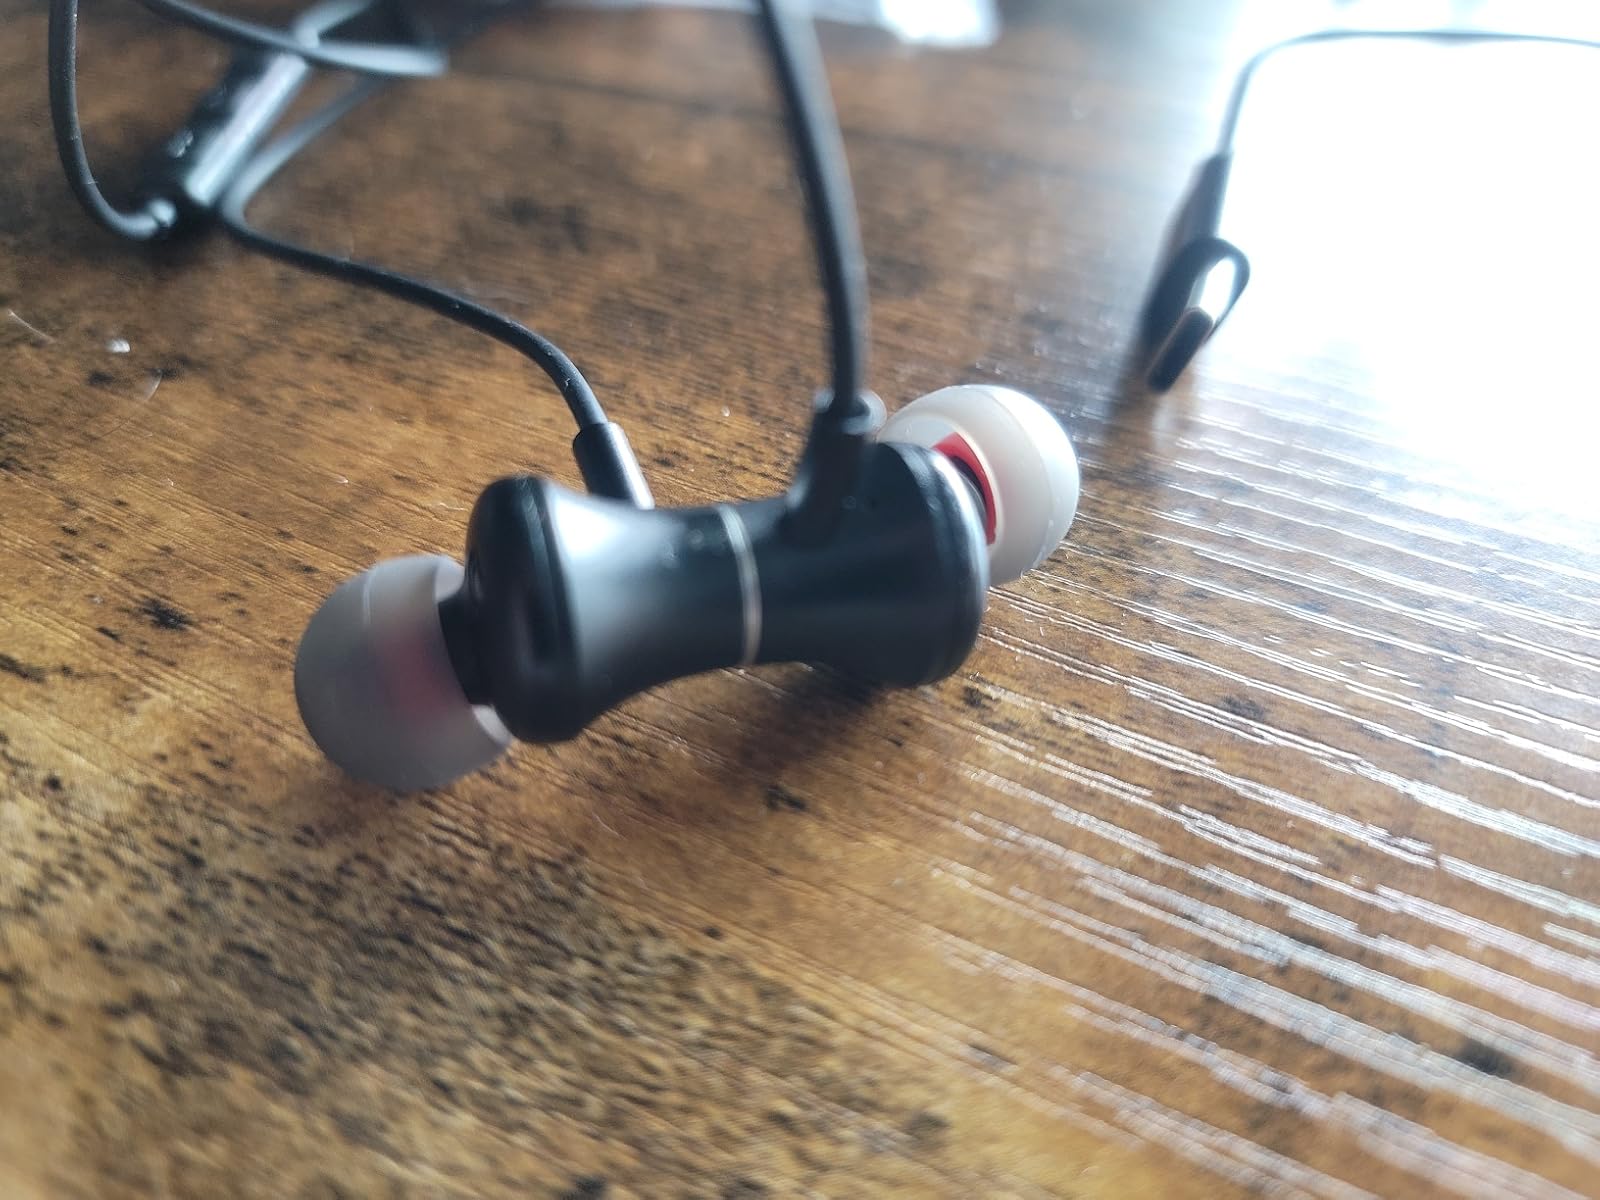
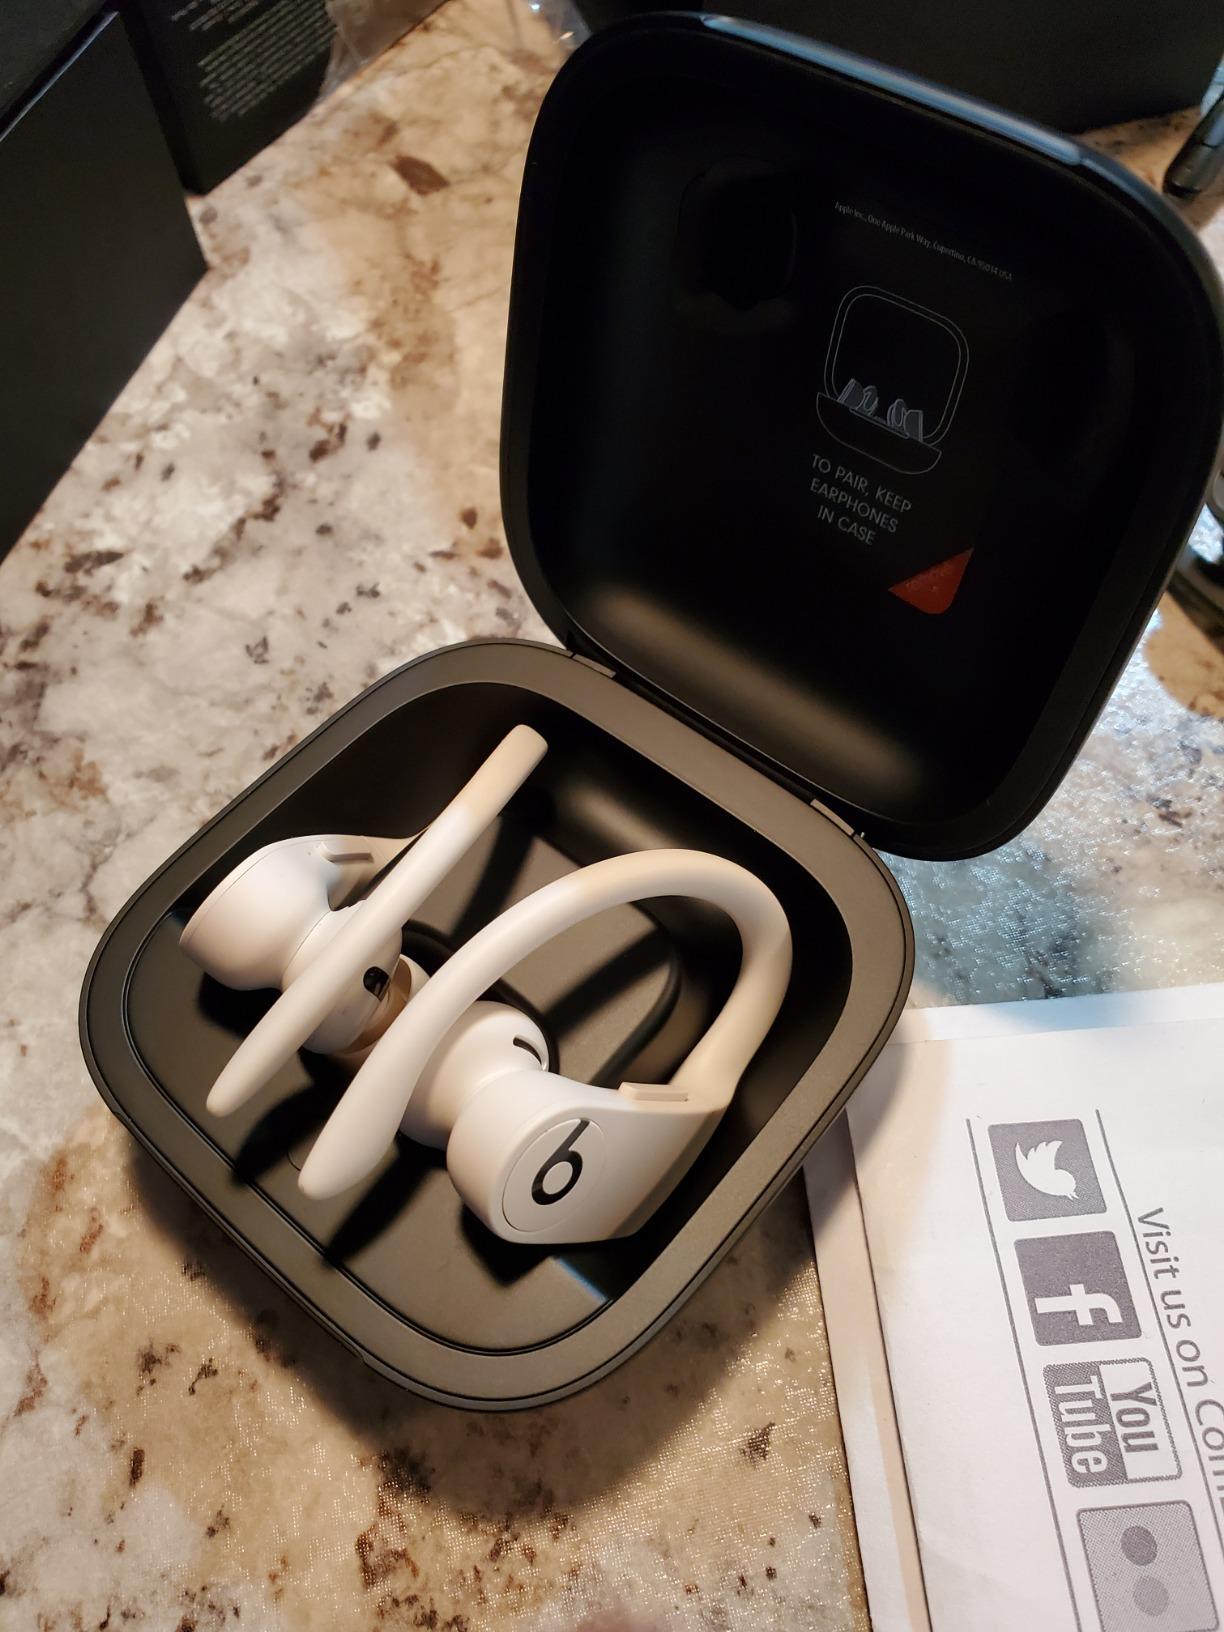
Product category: earbuds
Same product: no